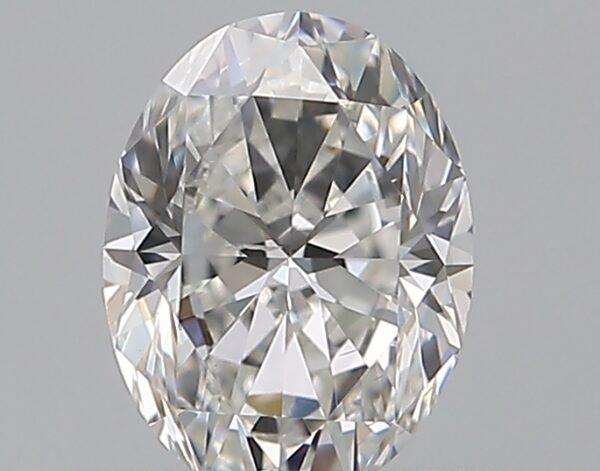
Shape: oval
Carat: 0.5
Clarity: SI1
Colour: F
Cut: GD
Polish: EX
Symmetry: VG
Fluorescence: N
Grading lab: GIA
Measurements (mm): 5.75 x 4.35 x 2.84